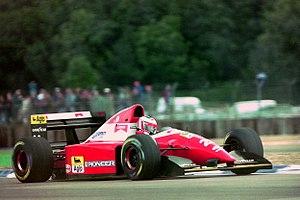
La Ferrari F93A est la monoplace de Formule 1 engagée par la Scuderia Ferrari lors de la saison 1993 de Formule 1. Elle est pilotée par le Français Jean Alesi et l'Autrichien Gerhard Berger, qui fait son retour dans l'écurie italienne qu'il avait quittée à l'issue de la saison 1989. Les pilotes d'essais sont les Italiens Nicola Larini et Gianni Morbidelli. La F93A se démarque des autres monoplaces Ferrari avec sa livrée rouge et blanche.